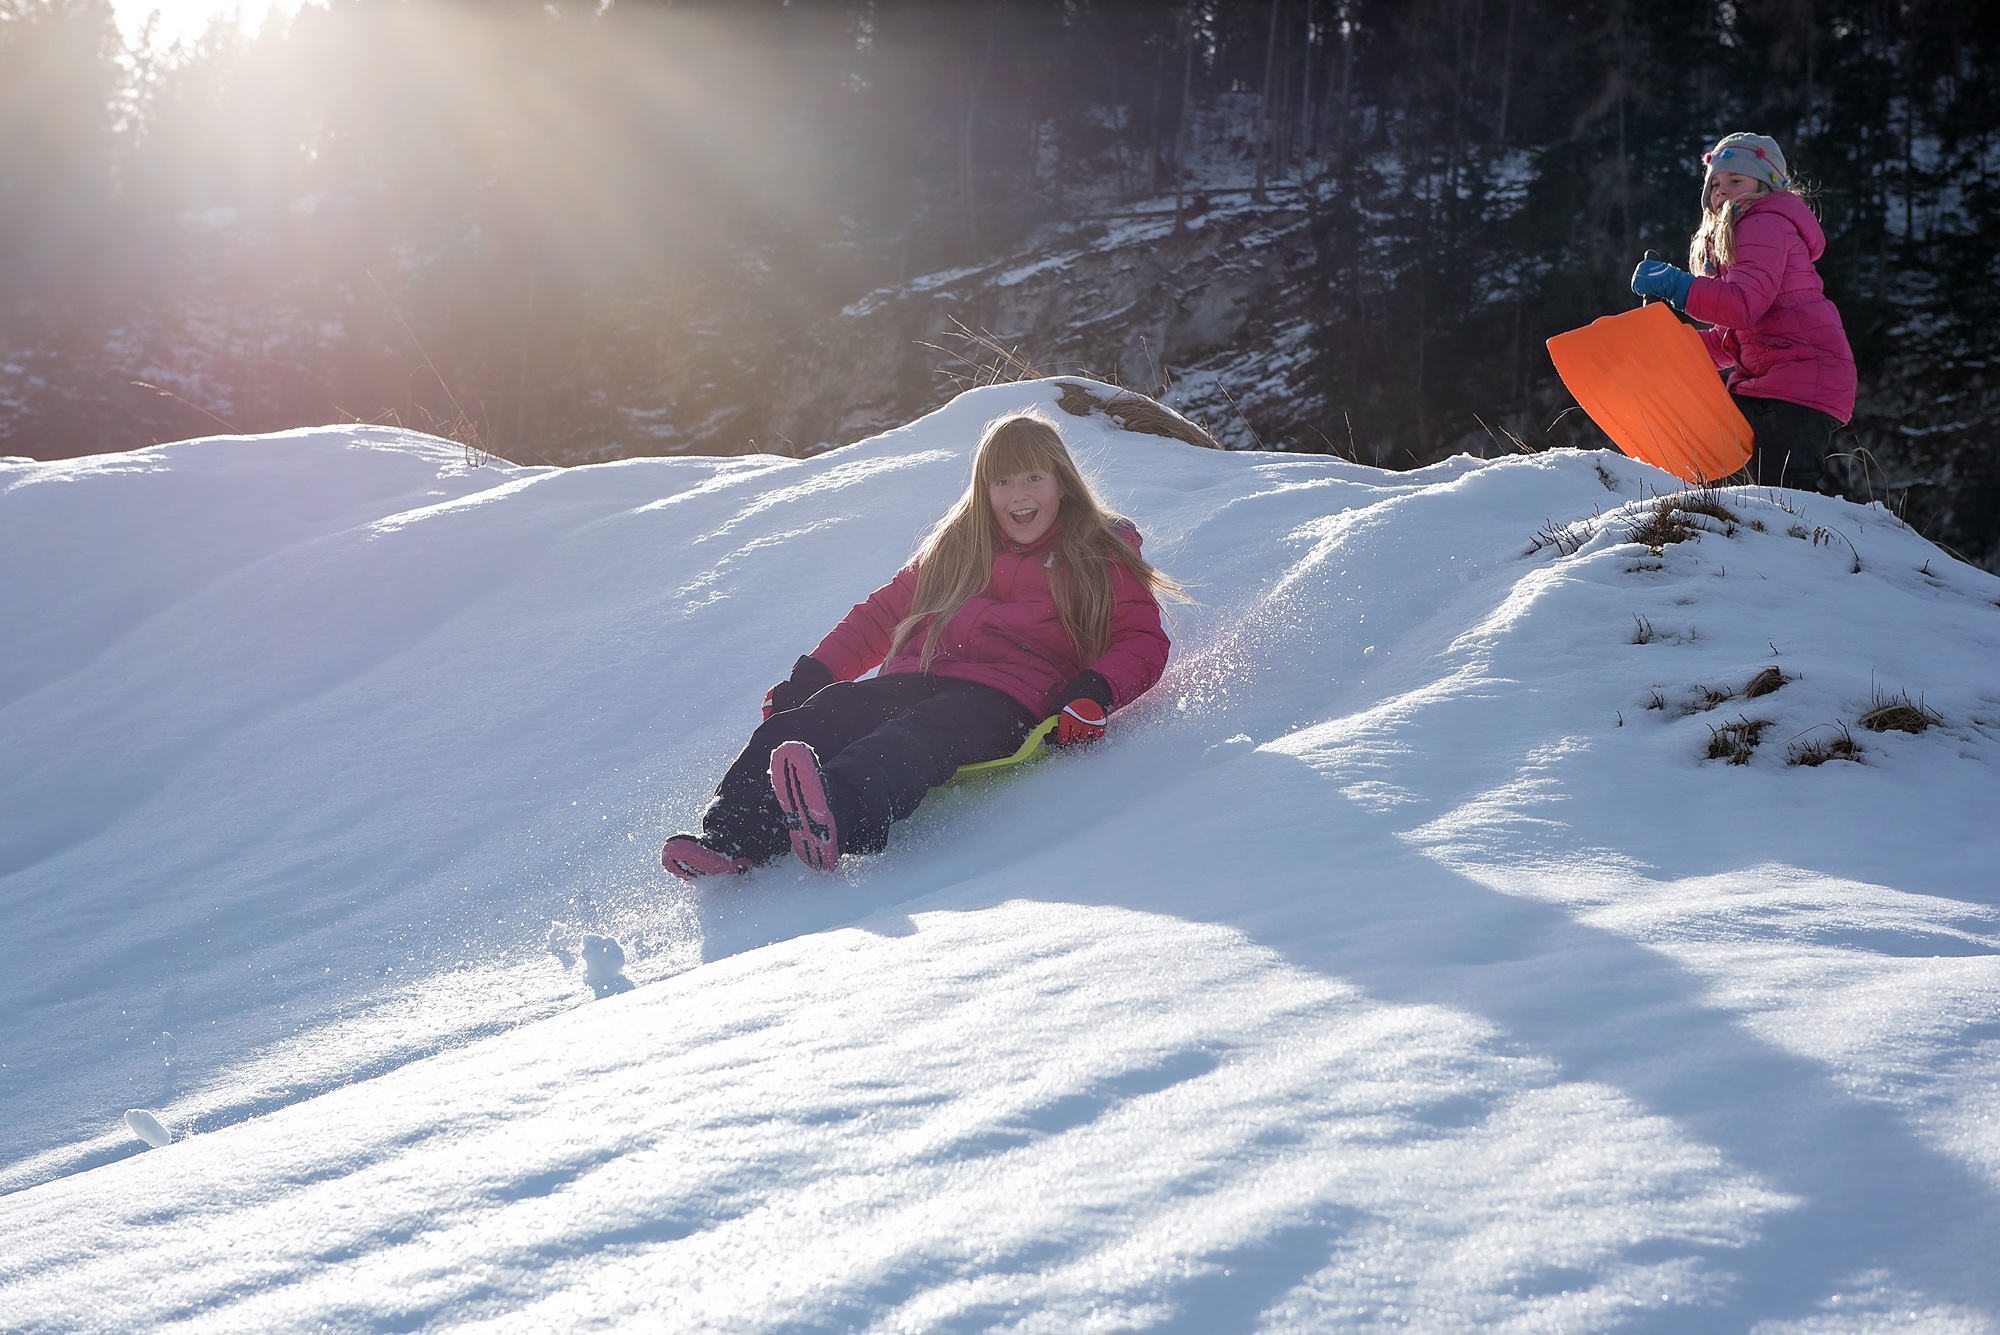
snow, winter, girl, sunlight, vehicle, weather, human, snowboard, extreme sport, season, sports equipment, winter sport, children, fun, sports, downhill, ski, joy, bob, sled, piste, in motion, sledding, tubing, slip, personal, in action, ski equipment, ride on, winter fun, geological phenomenon